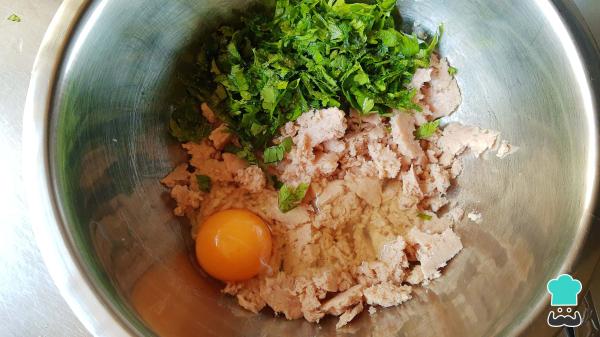
Por otro lado, mezcla el huevo junto con el atún. En esta receta de croquetas de atún caseras hemos usado el clásico atún en aceite, pero si prefieres puedes usar atún claro al natural.